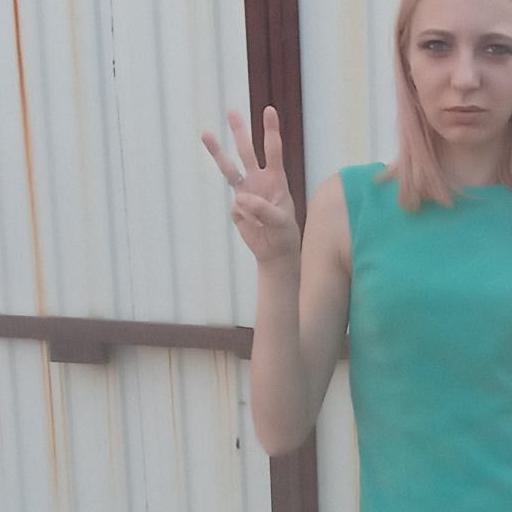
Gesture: three